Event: Ecuador Earthquake
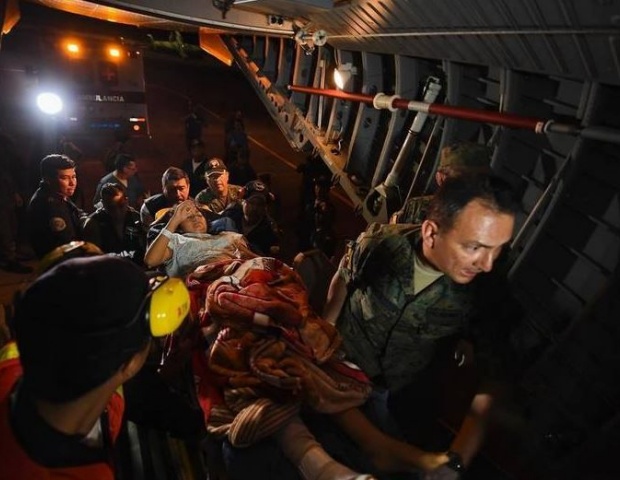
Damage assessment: no_damage